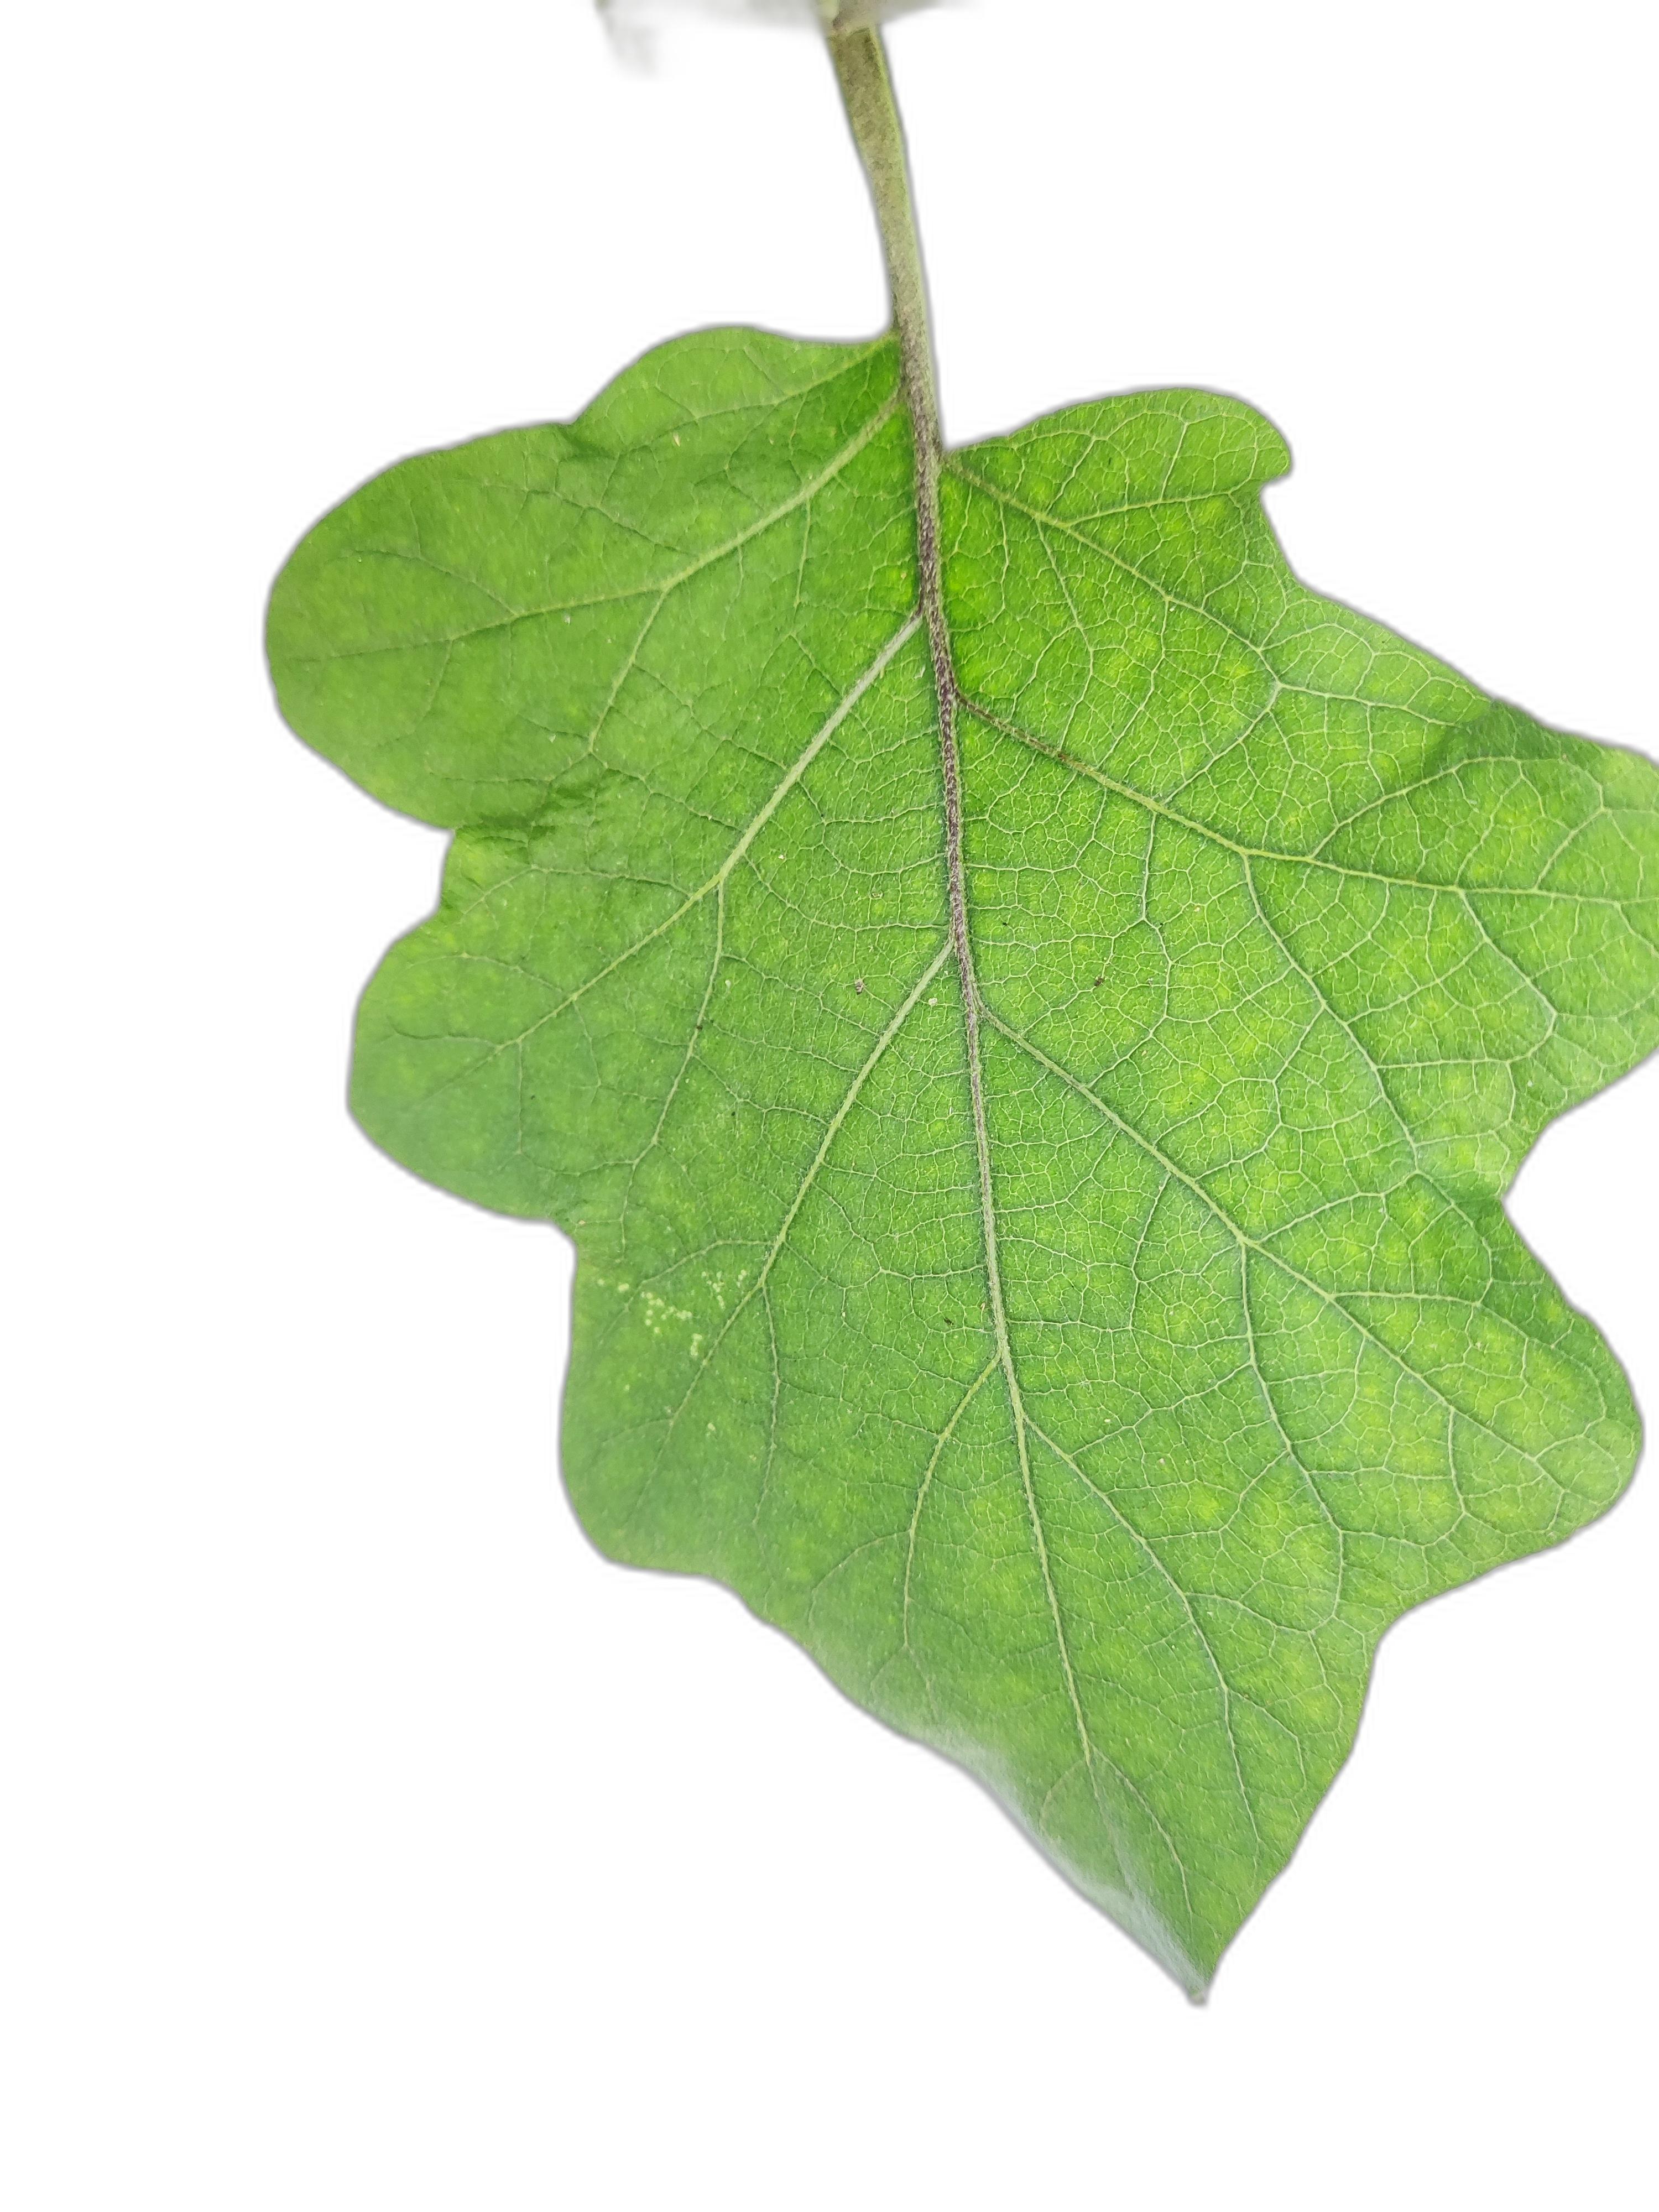
Label: Healthy Leaf